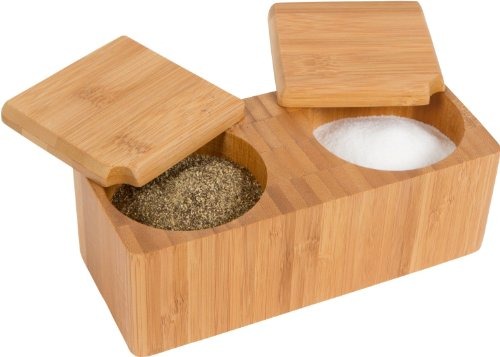
Item Name: KitchInspirations Bamboo Salt and Pepper Box, 1 Count (Pack of 1), Tan
Bullet Point 1: Measures 7.1 x 3.1 x 2.75 inches
Bullet Point 2: 100% bamboo - no composites or paneling
Bullet Point 3: Perfect for salt and pepper or other herbs and spices
Bullet Point 4: Easy to clean
Value: 1.0
Unit: Count

Price: 20.99